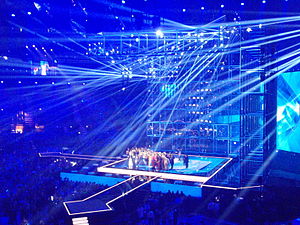
Eurovision Song Contest 2014 / Format / Scenen
Scenen set fra siden under afslutningen af den første jury-semifinale.
"Eurovision Song Contest 2014 var den 59. udgave af Eurovision Song Contest. Konkurrencen blev afholdt i København, efter at danske Emmelie de Forest vandt Eurovision Song Contest 2013 med sangen ""Only Teardrops"". Det var dermed tredje gang, at Danmark var vært for konkurrencen efter tidligere at have afholdt den i 1964 og 2001. Sloganet for konkurrencen var #JoinUs.